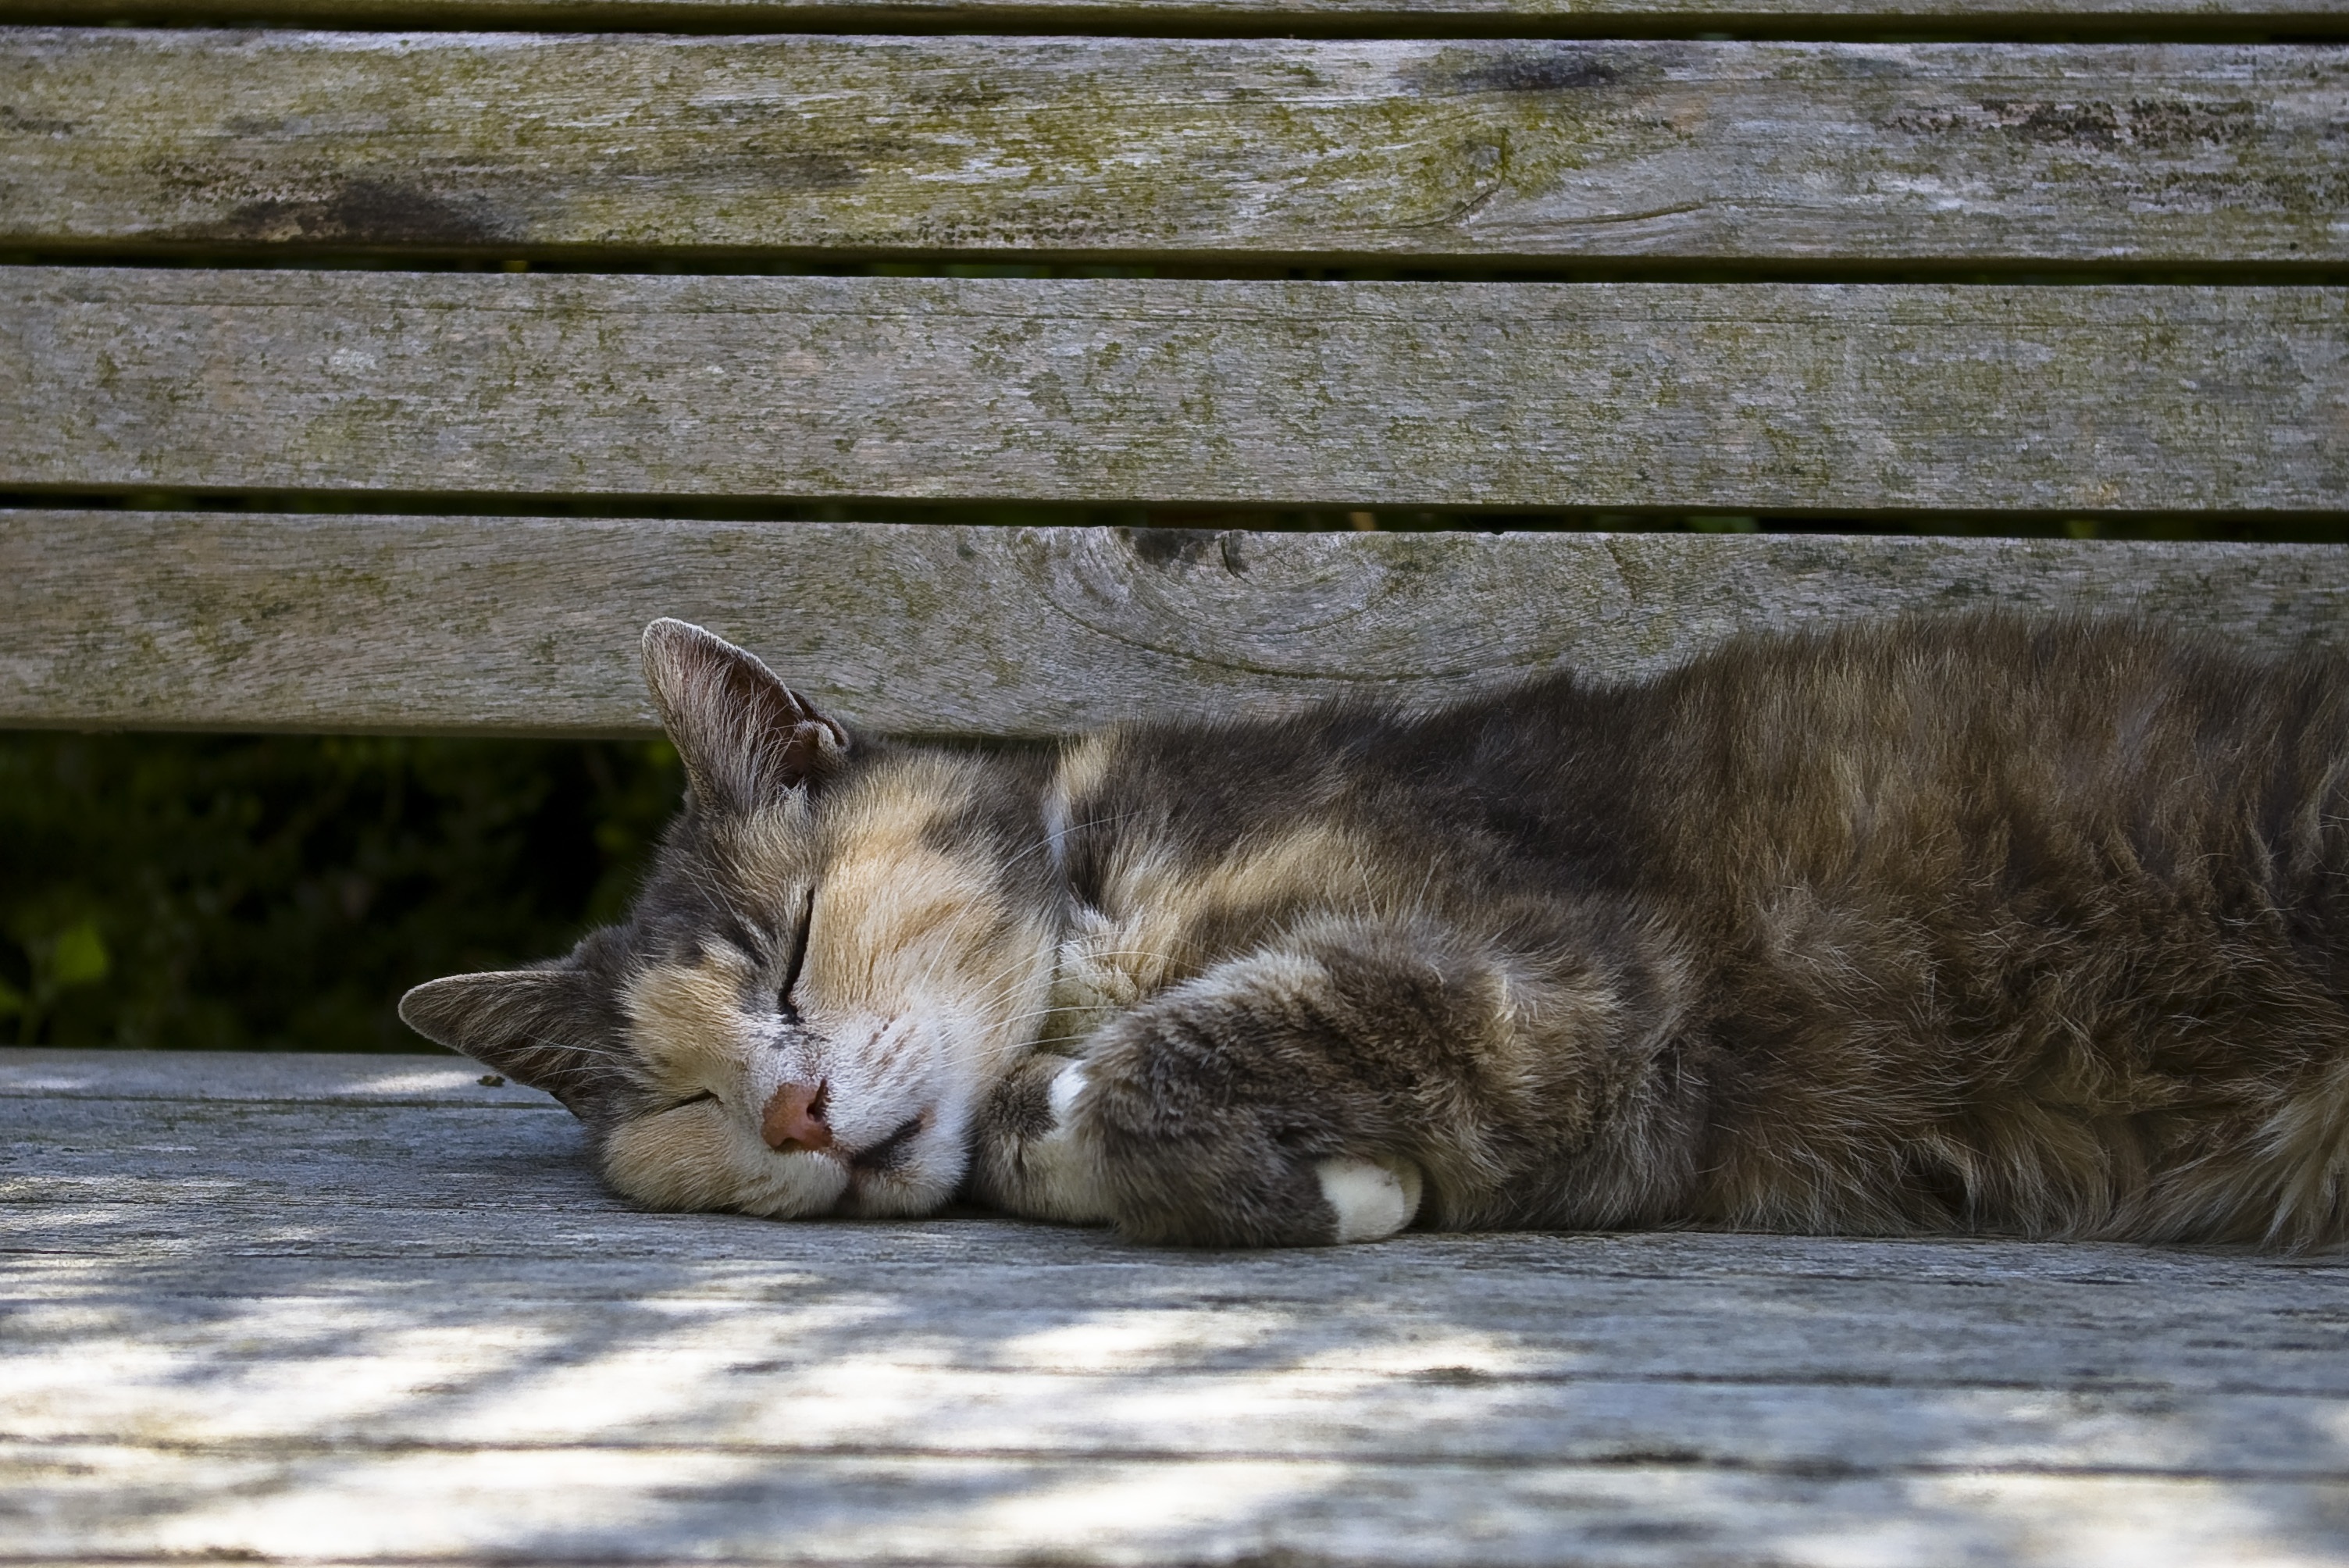
bench, pet, kitten, cat, mammal, fauna, yawn, whiskers, kitty, vertebrate, adorable, asleep, tabby cat, wild cat, small to medium sized cats, cat like mammal